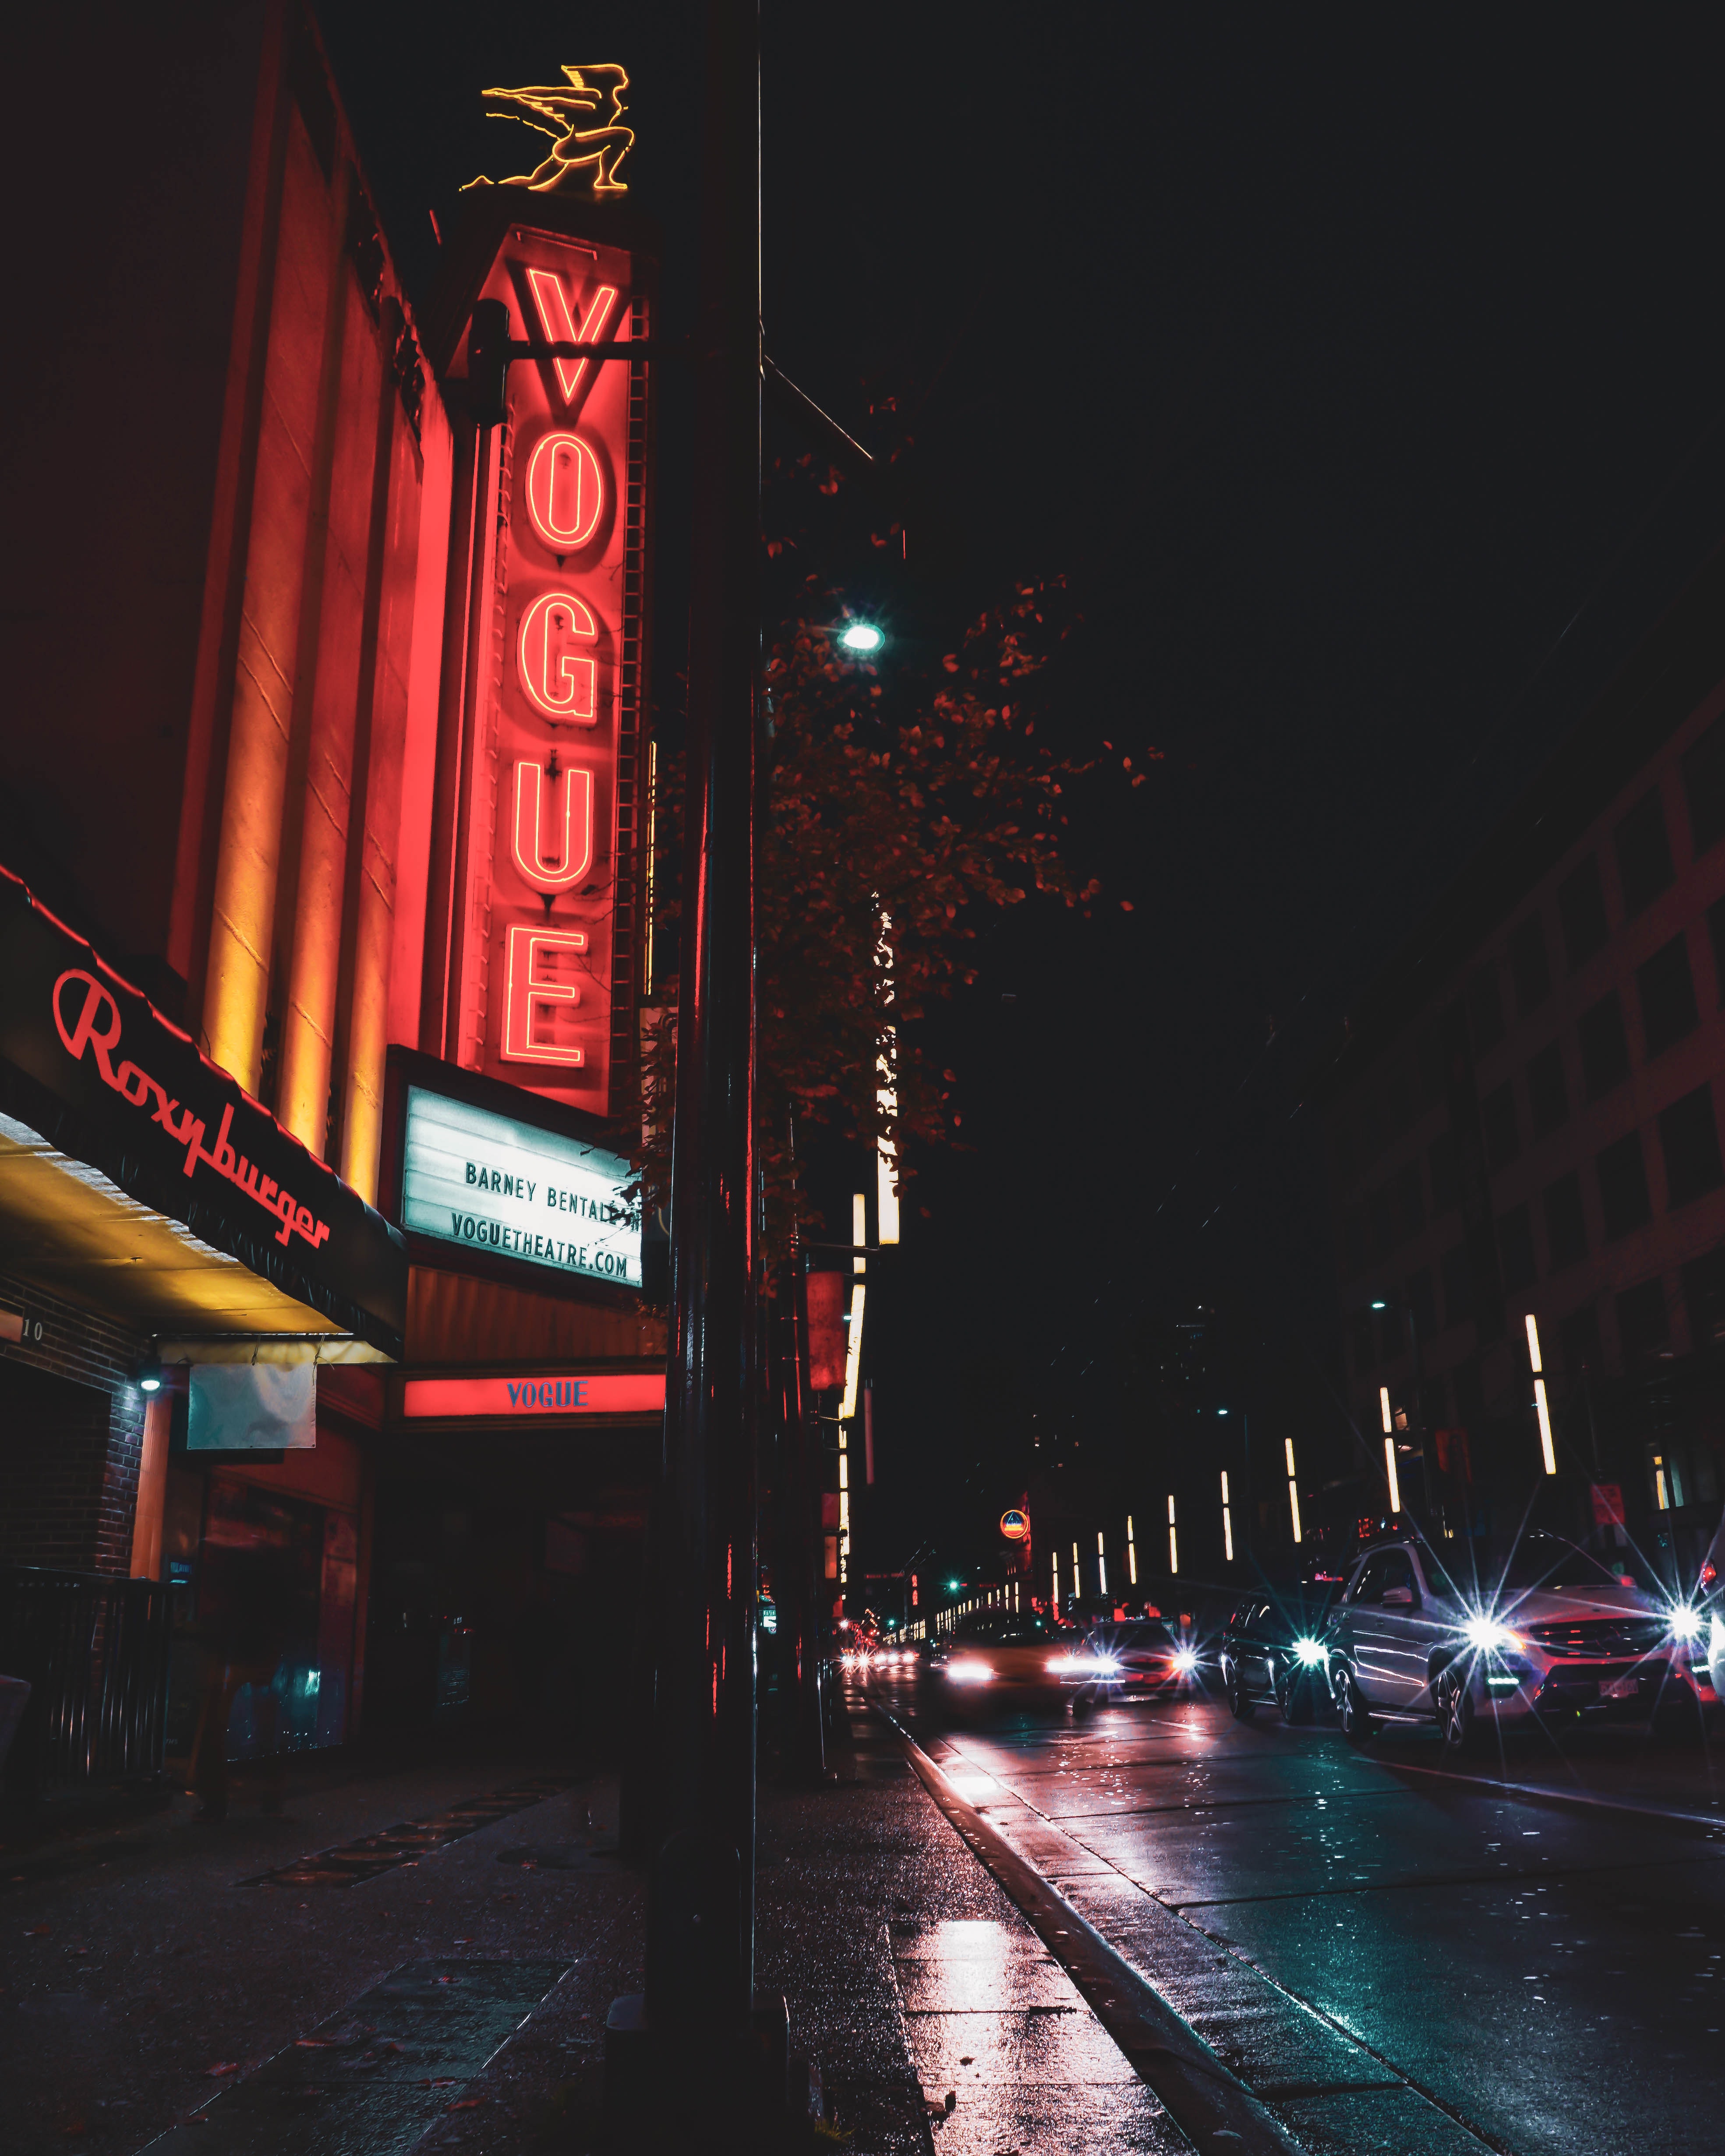
metropolitan area, metropolis, night, landmark, red, neon, light, urban area, architecture, neon sign, city, lighting, snapshot, darkness, electronic signage, street light, midnight, building, sky, street, downtown, skyscraper, automotive lighting, signage, cityscape, Tints and shades, road, advertising